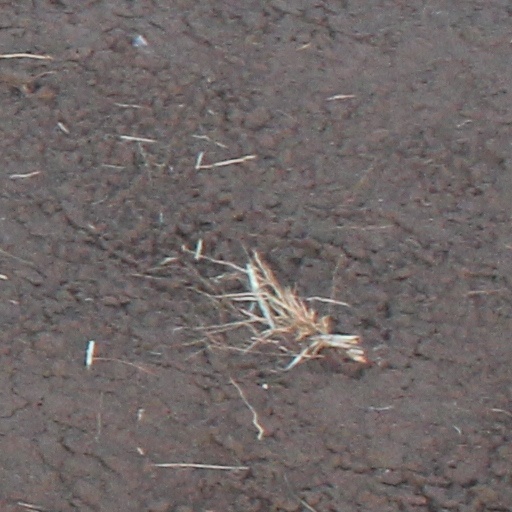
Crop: wheat